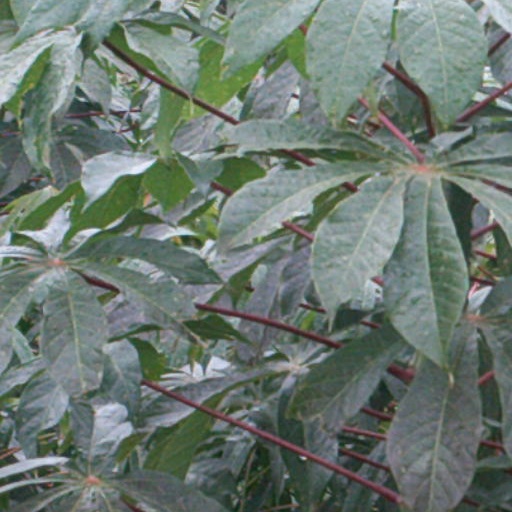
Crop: cassava